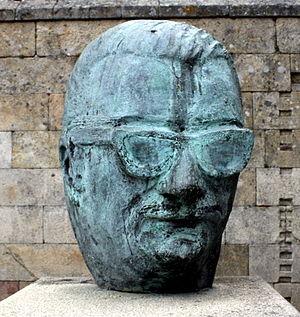
Celso Emilio Ferreiro Míguez est un écrivain, poète et militant politique espagnol. Il écrit en langue espagnole et galicienne. Il participe, aux côtés des nationalistes galiciens, à la lutte contre le régime franquiste.